María Dolores del Río

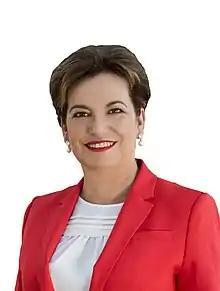
del Río in 2016

María Dolores del Río Sánchez (born 10 October 1960) is a Mexican politician. From 2009 to 2012 she served as Deputy of the LXI Legislature of the Mexican Congress representing Sonora. She also served as municipal president of Hermosillo from 2003 to 2006. She is now the State Coordinator of Movimiento Ciudadano in Sonora.